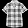
Label: Shirt